Military dictatorship of Chile

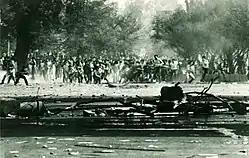
Protesters in O'Higgins Park, Santiago, on May 1, 1984

One of the first armed groups to oppose the dictatorship was the MIR, Movimiento de Izquierda Revolucionaria. Immediately after the coup MIR-aligned elements in Neltume, southern Chile, unsuccessfully assaulted the local Carabineros station. Subsequently, MIR conducted several operations against the Pinochet government until the late 1980s. MIR assassinated the head of the Army Intelligence school, Lieutenant Roger Vergara, with machine gun fire in the late 1970s. The MIR also executed an attack on the base of the Chilean Secret Police (Central Nacional de Informaciones, CNI), as well as several attempts on the lives of carabineros officials and a judge of the Supreme Court in Chile. Throughout the beginning years of the dictatorship the MIR was low-profile, but in August 1981 the MIR successfully killed the military leader of Santiago, General Carol Urzua Ibanez. Attacks on Chilean military official increased in the early 1980s, with the MIR killing several security forces personnel on a variety of occasions through extensive use of planted bombs in police stations or machine gun use.